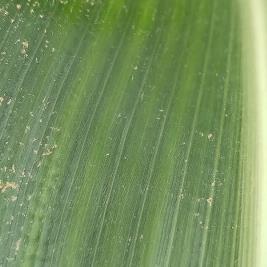
Crop: Maize
Condition: stripe-d